Remembrance Day (Hong Kong)

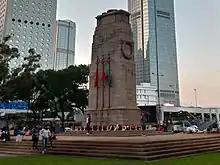
The Cenotaph, located in Statue Square, Central opens on Remembrance Day

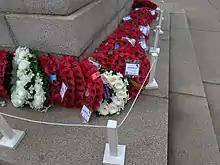
Red poppy wreaths placed around The Cenotaph

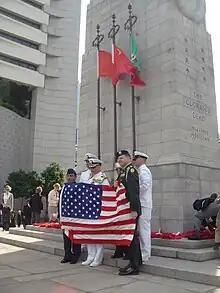
US military representatives attending the Remembrance Day ceremony

Remembrance Day is an anniversary in Hong Kong initially celebrating the end of World War I, and was later expanded to commemorate the lives lost in the Battle of Hong Kong and World War II. The anniversary was initially celebrated annually on November 10, and is now celebrated on the second Sunday of November. On Remembrance Day, memorial ceremonies take place at the Cenotaph in Central.